Francis Gillingham

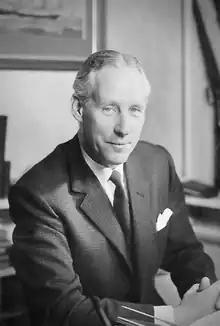

Gillingham was born in Dorchester, Dorset, England, on 15 March 1916, the only son of Mr. and Mrs. J. H. Gillingham. He was educated at Hardye's School, Dorset, and then studied medicine at St. Bartholomew's Hospital Medical College of London University.